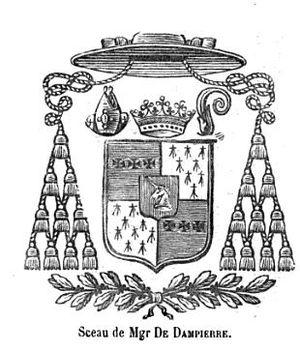
Blason de Charles-Antoine-Henri Duvalk de Dampierre, évêque de Clermont (1802-1833)
Le diocèse de Moulins est une circonscription ecclésiastique de l'Église catholique romaine dont le territoire correspond actuellement aux limites administratives du département de l'Allier.